Playmaker

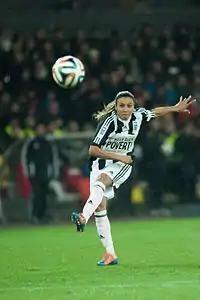
Brazilian playmaker Marta is known for her technical skills in addition to her ability to score goals and create chances for teammates.

The false-10 (or false attacking midfielder) description has also been used in a slightly different manner in Italian football. The false attacking-midfielder is therefore usually a technical, mobile, and creative player with good vision, positioning, ball control and long passing ability, as well as being a player with respectable defensive attributes, and good long distance shooting ability. The false-10 performs in a similar manner to the false-9, although seemingly playing in the number 10 role, but still drawing opposition players back into the midfield. The false-10 will eventually sit in a central midfield role and function as a deep-lying playmaker, creating space for other players to make attacking runs and receive long passes from the midfield playmakers. In addition to their creative duties, the false attacking midfielder is also often tasked with dropping deep into midfield to assist their team defensively and help retrieved possession.